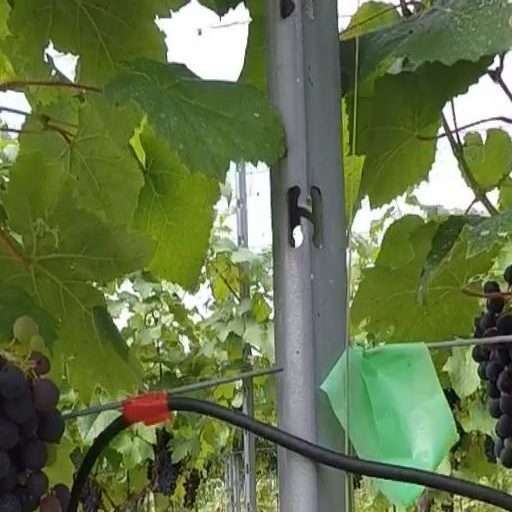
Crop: grape